Crédit Communal de Belgique

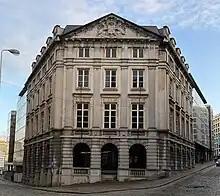
Former head office of the Crédit Communal de Belgique, at the corner of rue de Ligne and rue de la Banque in Brussels

The Crédit Communal de Belgique was a Belgian financial institution, established in 1860 and eventually merged with Crédit Local de France in 1996 to form Dexia. By the mid-1990s, it was the second-largest Belgian bank by total assets (behind the Générale de Banque) and the largest one by deposits.